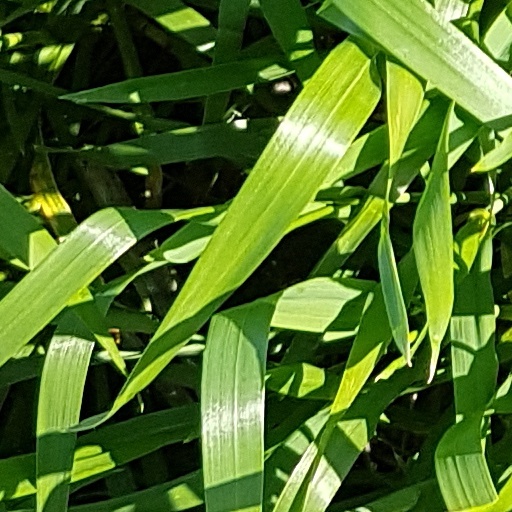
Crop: wheat